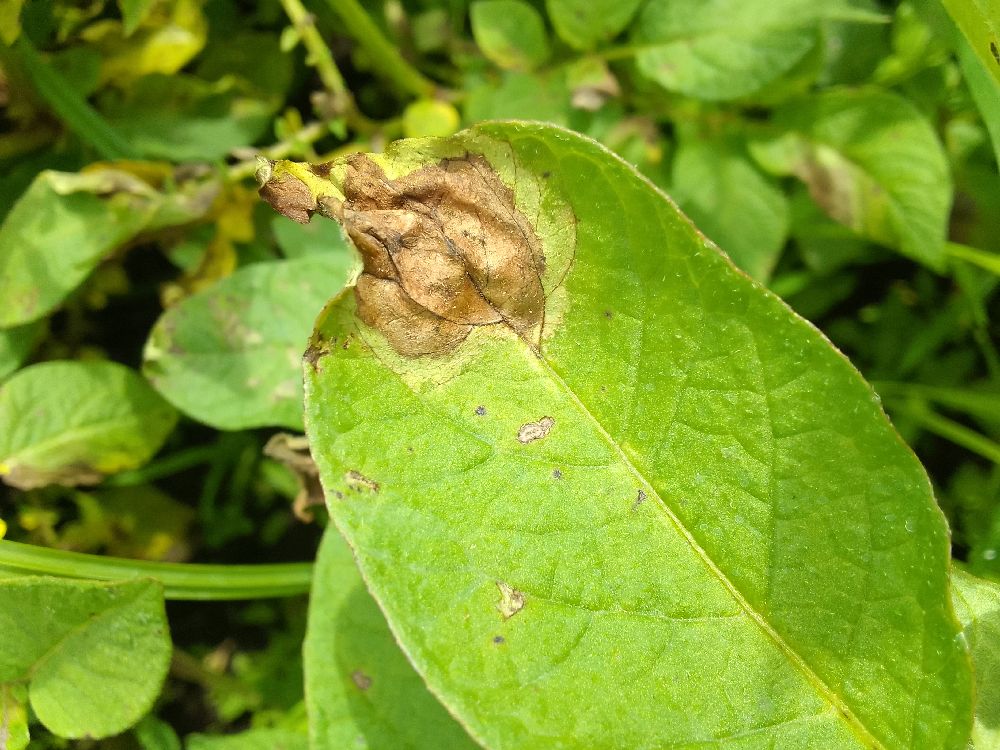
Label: Late blight